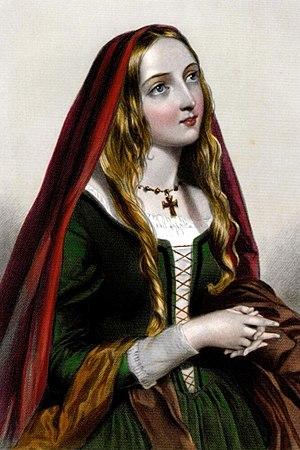
portrait de la reine Élisabeth Woodville